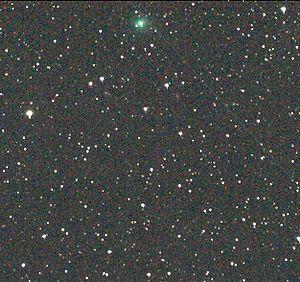
Terry Lovejoy, né le 20 novembre 1966, est un informaticien australien de Thornlands, dans la province du Queensland, principalement connu comme astronome amateur. Depuis 2007, il a découvert six comètes, dont C/2011 W3, la première comète rasante du groupe de Kreutz découverte par des observations au sol en plus de quarante ans. Il est aussi connu pour avoir popularisé les procédures de modification des caméras numériques "de consommation" afin qu'elles puissent être utilisées pour l'astrophotographie par appareil photographique numérique.
C/2007 E2 (Lovejoy) est une comète non périodique de couleur verdâtre découverte dans l'hémisphère sud le 15 mars 2007 par l'astronome amateur australien Terry Lovejoy. D'une magnitude de 9,5 dans le visible au moment des premières observations, elle a gagné en éclat pour atteindre 7,6 à 8,5 durant le mois d'avril 2007. Sur la période du 15 mars au 30 avril, elle a été observable sans difficulté aux jumelles et se situait dans l'hémisphère nord depuis le 20 avril.